Aksumite–Persian wars

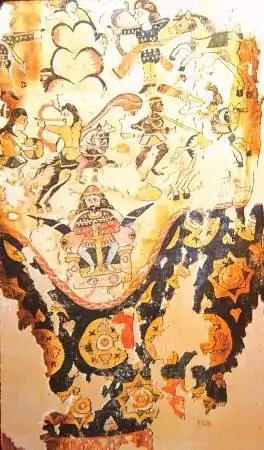
Fresco of the Sasanian emperor Khosrow I's war against the Aksumite king Masruq ibn Abraha in Yemen

In response to Maʽd-Karib's request, Khosrow I sent the Sasanian military general Wahrez and his son Nawzadh to Aksumite-ruled Yemen at the head of a small expeditionary force of 800 Dailamite cavalrymen in 570 CE. The Sasanian military, onboard eight ships, sailed around the coasts of the Arabian Peninsula; although two of the ships were wrecked, the rest successfully docked in the Hadhramaut region of southern Arabia. The strength of the Sasanian expeditionary force is variously given as 3,600 or 7,500 (Ibn Qutaybah), or 800 (al-Tabari). Modern estimates place the Sasanian force's numbers at 16,000 men. The Persians sailed from the port of Obolla, seized the Bahrain Islands, and subsequently moved on Sohar, the portside capital of historical Oman; they then captured Dhofar and the remainder of Hadhramaut before landing at Aden.